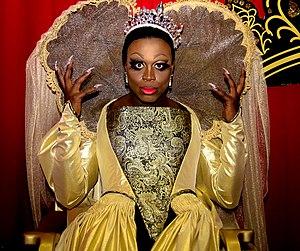
Christopher Caldwell, né le 22 juin 1986, plus connu sous le pseudonyme de Bob the Drag Queen, est un comédien, musicien, drag queen et personnalité télévisée américain, principalement connu pour avoir gagné la huitième saison de RuPaul's Drag Race.